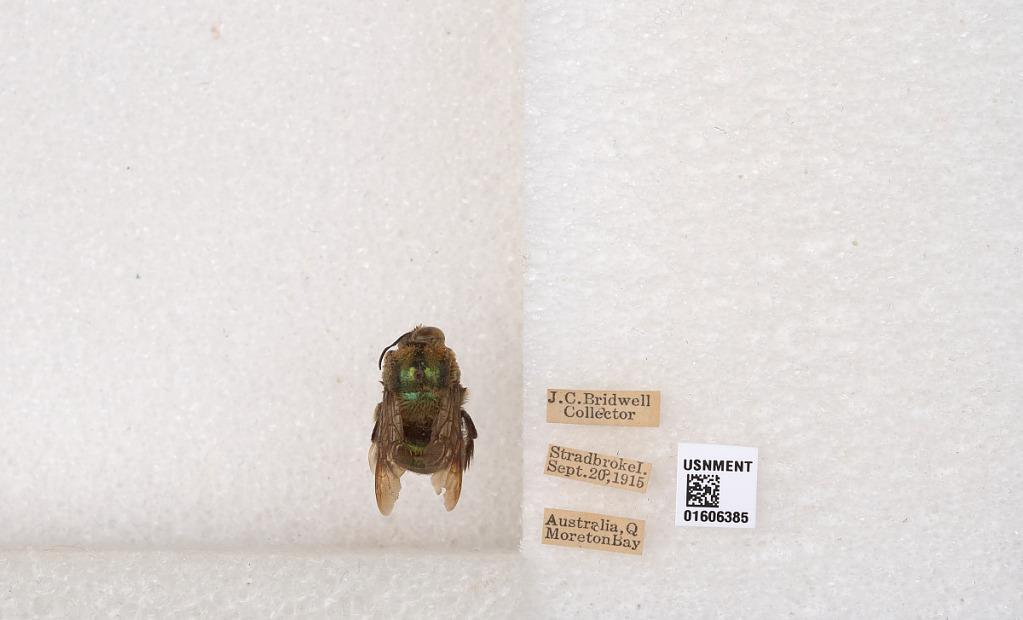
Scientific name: Xylocopa (Lestis) bombylans (Fabricius)
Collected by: J. Bridwell
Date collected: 1915-9-20
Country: Australia
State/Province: Queensland
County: Redland
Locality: Stradbroke Island, Moreton Bay
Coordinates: -27.4731, 153.42